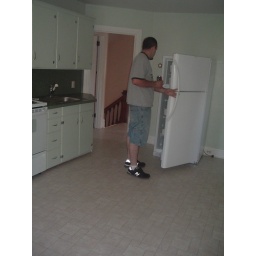
My brother checking out the fridge. (This is the view standing in front of the kitchen windows.)